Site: brandenburg
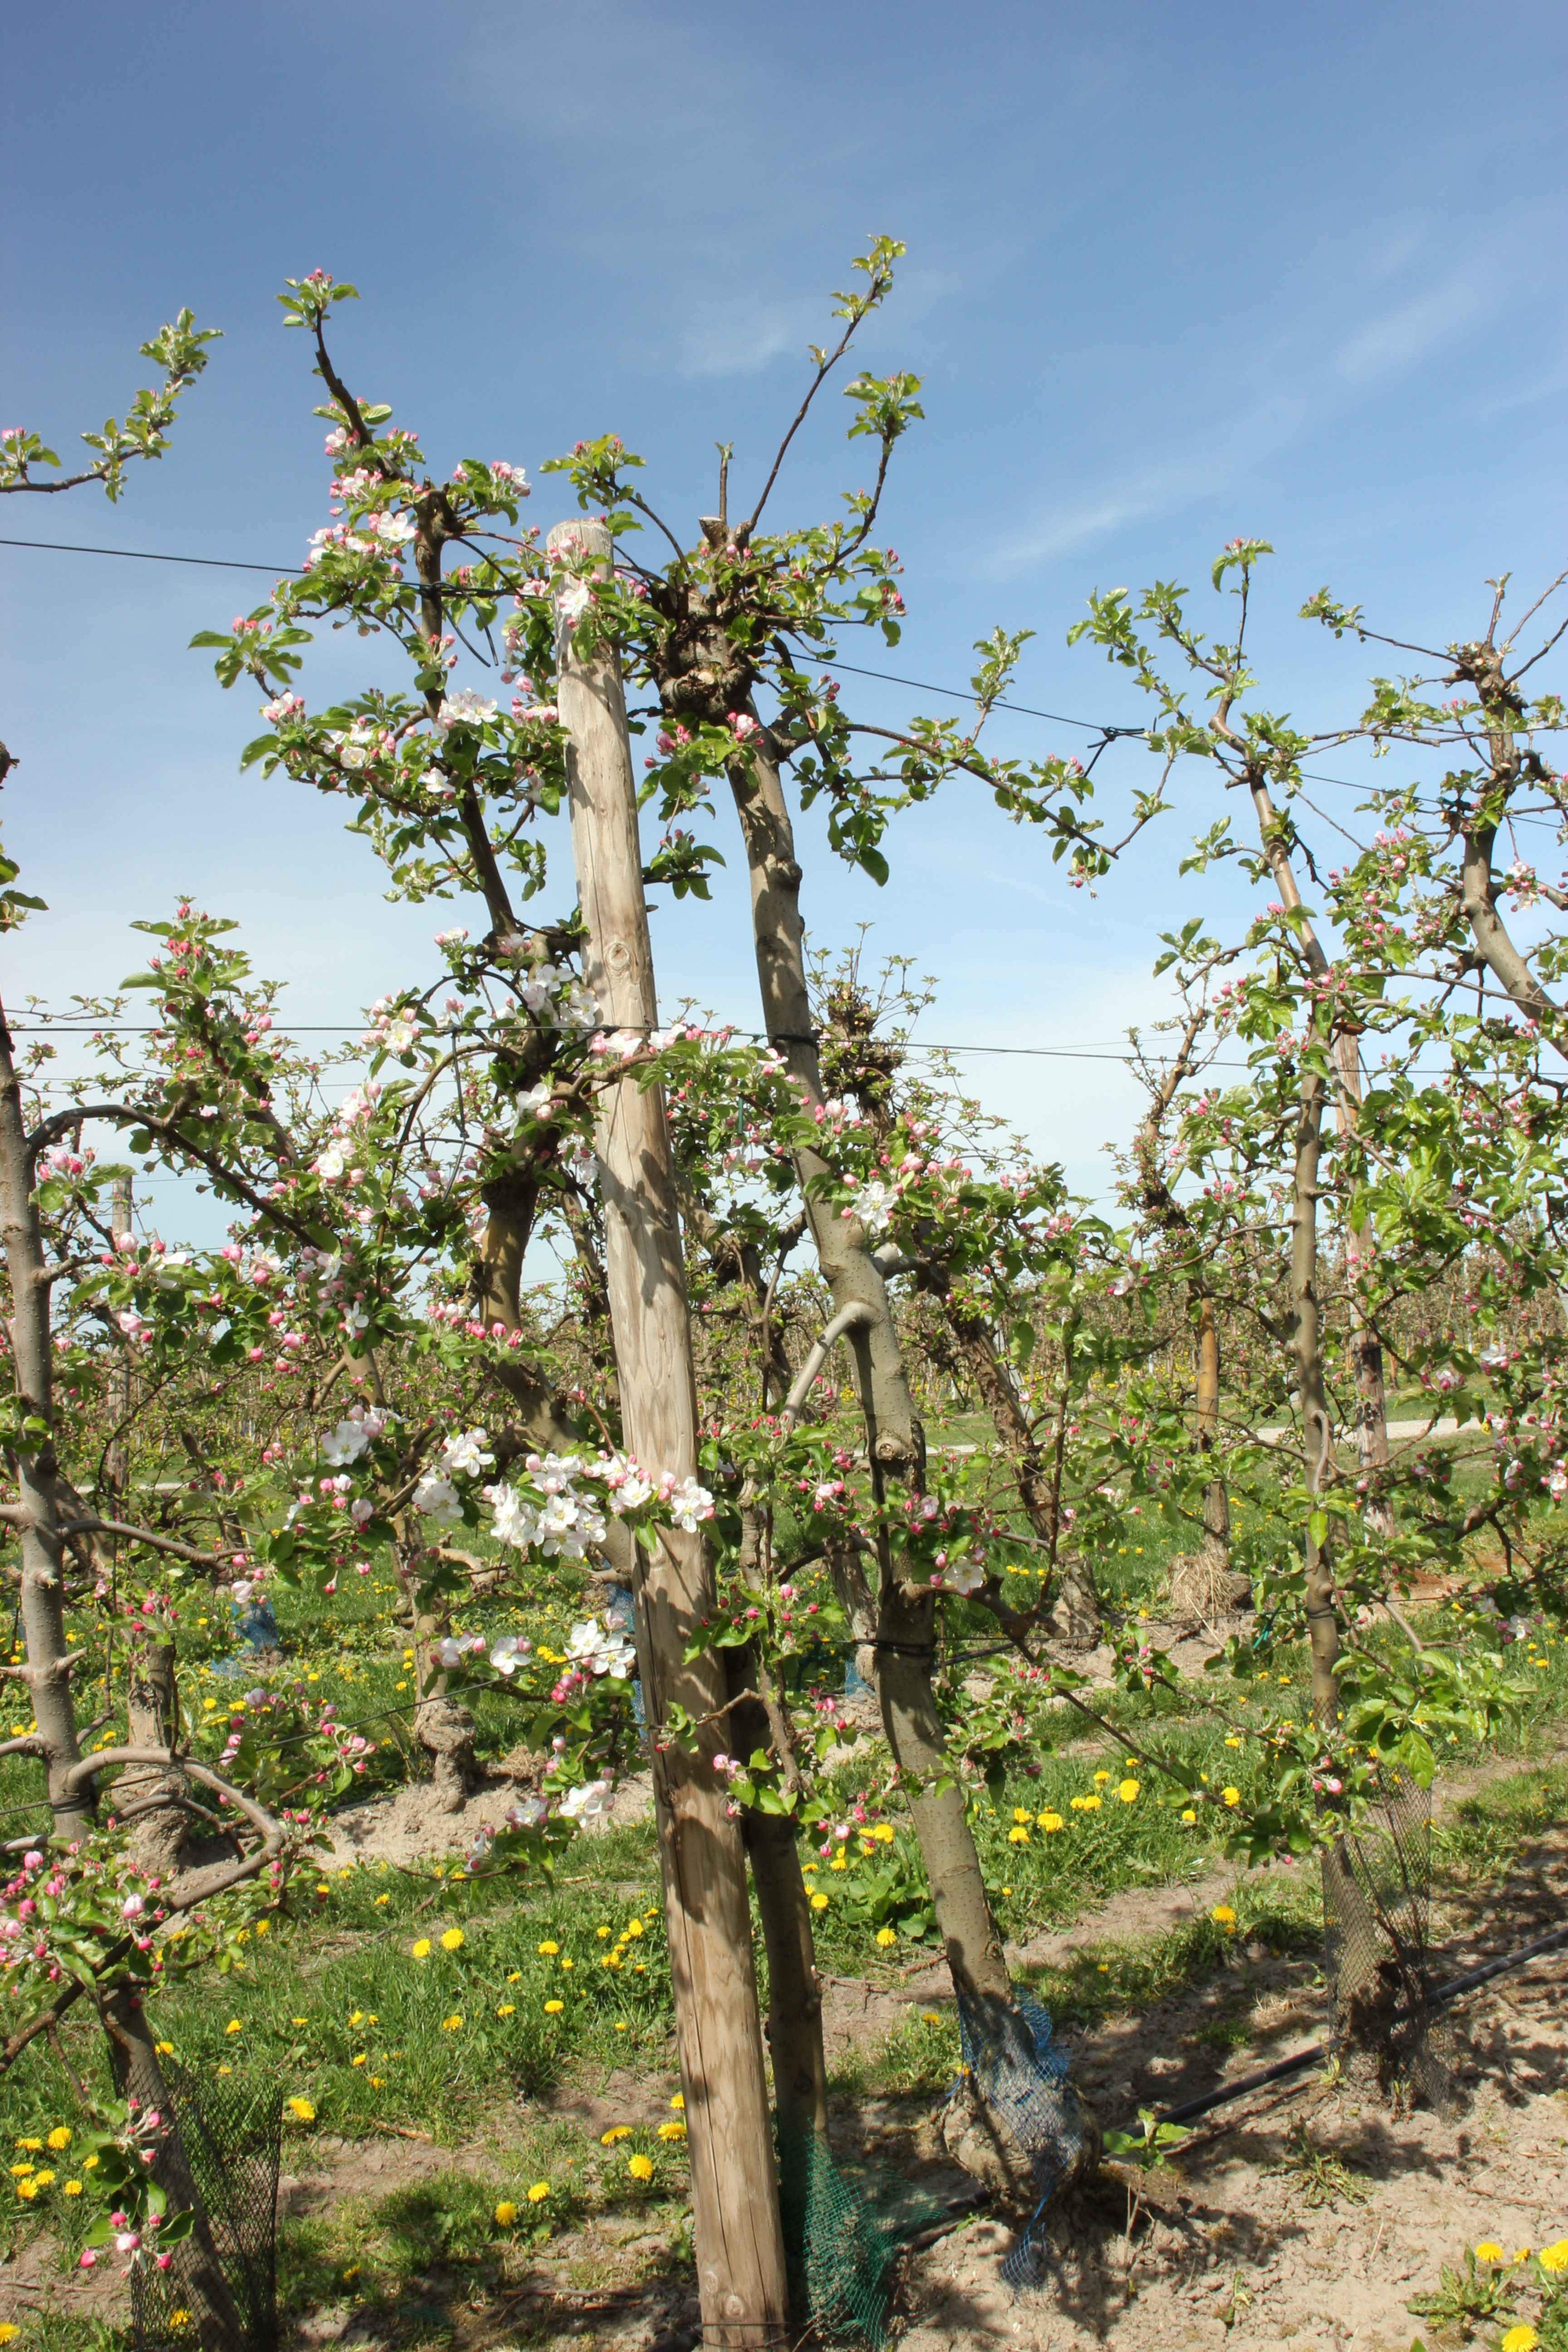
Growth stage (BBCH 57): Inflorescence emergence